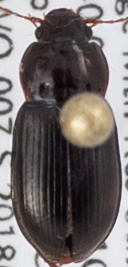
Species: Amara lindrothi
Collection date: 2018-07-03
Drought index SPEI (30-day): -0.82
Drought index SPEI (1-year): -0.692
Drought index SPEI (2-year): -0.1